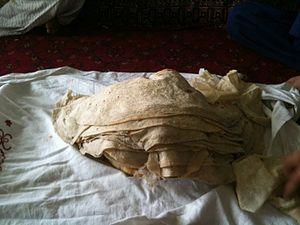
Le pain est l'aliment de base traditionnel de nombreuses cultures. Il est fabriqué à partir des ingrédients qui sont la farine et l'eau. Il contient généralement du sel. D'autres ingrédients s'ajoutent selon le type de pain et la manière dont il est préparé culturellement. Lorsqu'on ajoute le levain ou la levure, la pâte du pain est soumise à un gonflement dû à la fermentation.